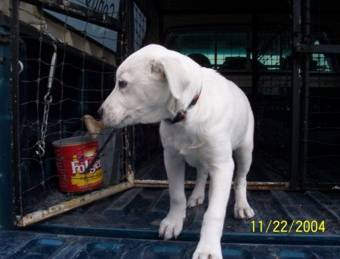
Label: dog